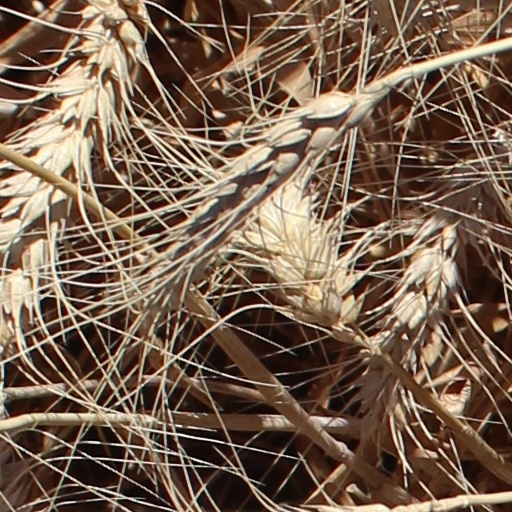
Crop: wheat